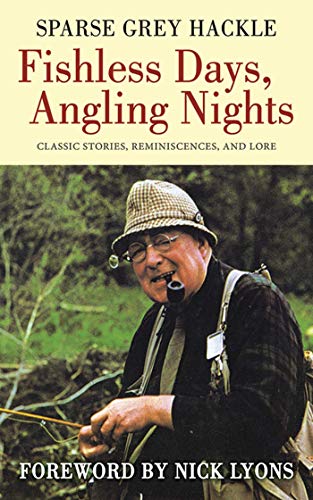
Fishless Days, Angling Nights: Classic Stories, Reminiscences, and Lore
Category: Buy a Kindle
About the Author Nick Lyons is the editor of Hemingway on Fishing, The Best Fishing Stories Ever Told, The Quotable Fisherman, and The Little Red Book of Dad's Wisdom. He has written over twenty books, mainly on fishing, in addition to hundreds of articles on the subject, which have appeared in such magazines as Harper’s, Outside, Field & Stream, Outdoor Life, and Fly Fisherman. He splits his time between New York City and Woodstock, New York. Review """Fishless Days, Angling Nights" is a compound of sage judgment, warm memory, and dry wit."--Arnold Gingrich """Fishless Days, Angling Nights" is a compound of sage judgment, warm memory, and dry wit."--Arnold Gingrich From the Back Cover Fishless Days, Angling Nights is a rich and varied treasury of superb stories and articles by the acknowledged "Dean of American Fly Fishermen." It memorably records the perils and rewards, the delights and disappointments of a lifetime of sporting days and nights on the stream. There is lighthearted philosophy and profound insight into the character of fishermen and campers. There are hilarious pieces and starkly vivid recollections of the terrors of night fishing. Famous fly-fishing stories are here, along with warm memories of chance meetings along the stream and moving reminiscences of such famed anglers as Edward R. Hewitt and George M.L. LaBranche and there are practical and provocative articles. Fishless Days, Angling Nights is a book not only for angling enthusiasts but for anyone interested in the very finest writing about the outdoors. (6 x 9, 224 pages, b&w photos) From the Author Nick Lyons is the editor of Hemingway on Fishing, The Best Fishing Stories Ever Told, The Quotable Fisherman, and The Little Red Book of Dad's Wisdom. He has written over twenty books, mainly on fishing, in addition to hundreds of articles on the subject, which have appeared in such magazines as Harper’s, Outside, Field & Stream, Outdoor Life, and Fly Fisherman. He splits his time between New York City and Woodstock, New York.
Features: Treasure trove of fly-fishing and camping moments too good not to share.17 black-and-white illustrationsSkyhorse Publishing is proud to publish a broad range of books for fishermen. Our books for anglers include titles that focus on fly fishing, bait fishing, fly-casting, spin casting, deep sea fishing, and surf fishing. Our books offer both practical advice on tackle, techniques, knots, and more, as well as lyrical prose on fishing for bass, trout, salmon, crappie, baitfish, catfish, and more. While not every title we publish becomes a | New York Times | bestseller or a national bestseller, we are committed to publishing books on subjects that are sometimes overlooked by other publishers and to authors whose work might not otherwise find a home.